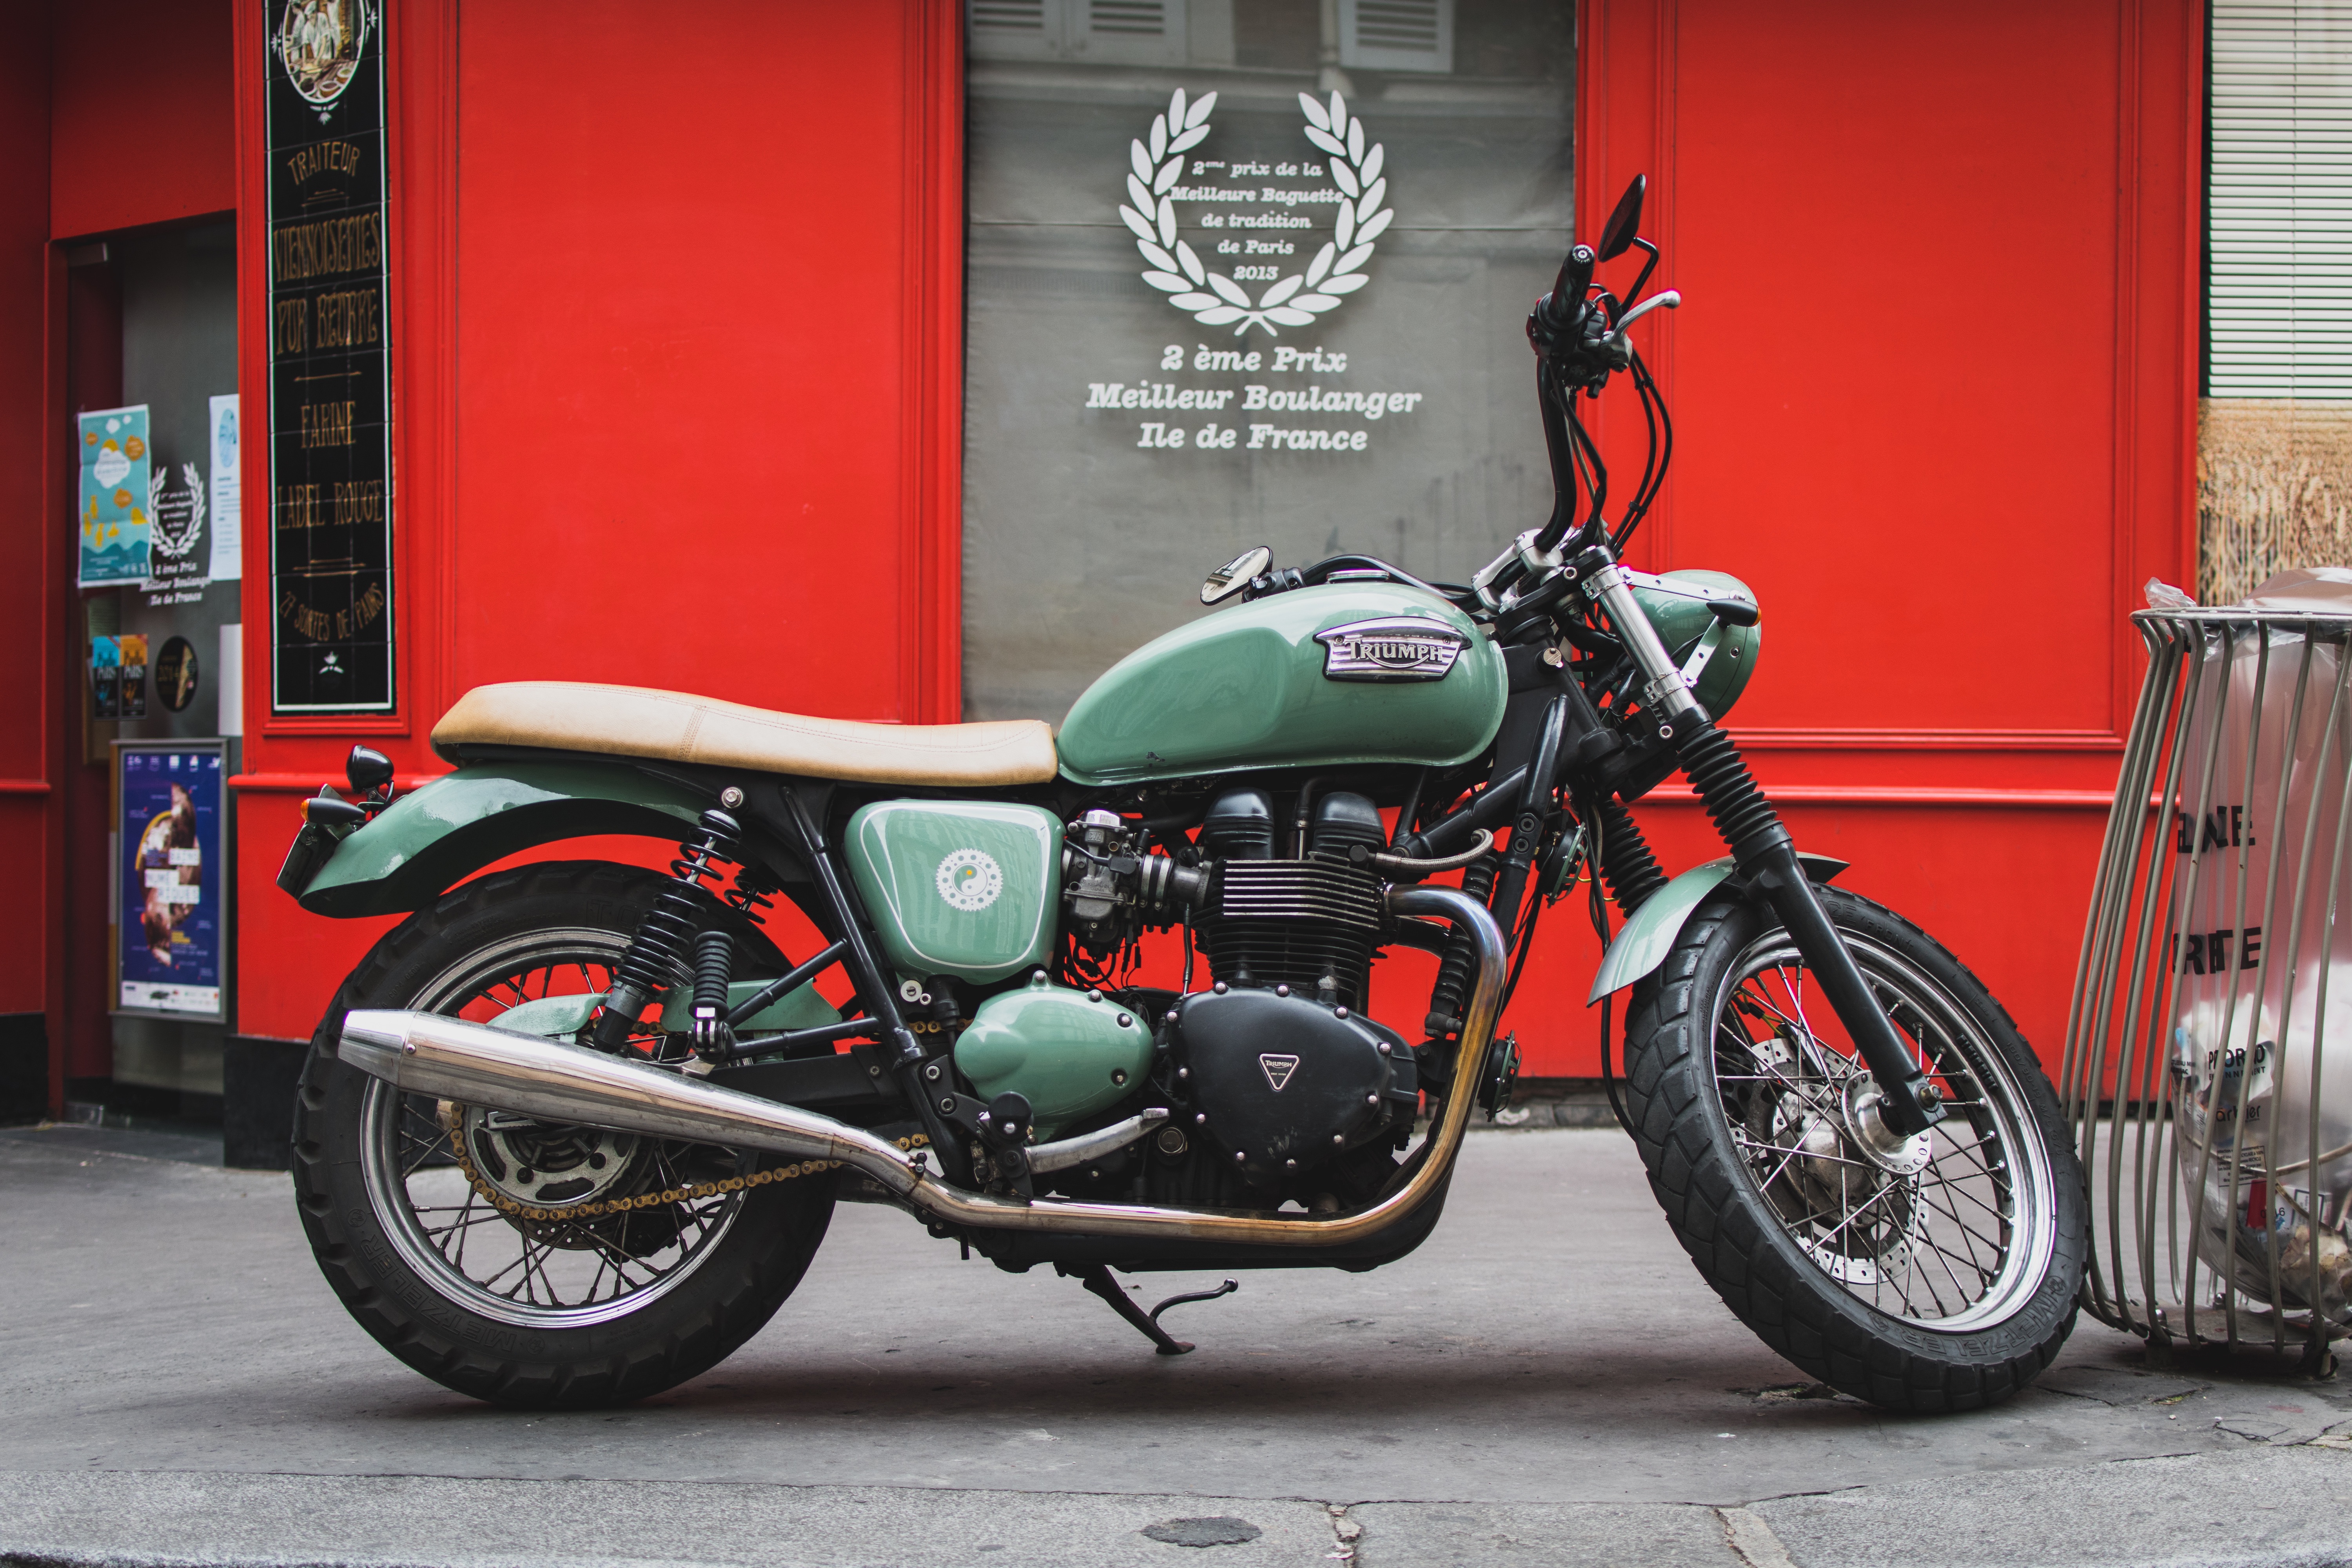
car, bicycle, vehicle, motorcycle, motorcycling, land vehicle, automobile make